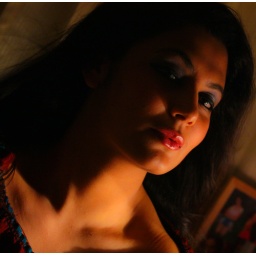
Shot at AIT in October 2009 using a table lamp as the only source of light